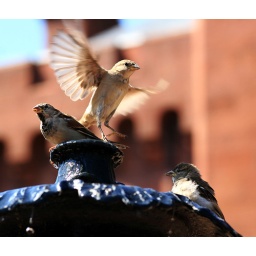
I found these little birds at the bird bath next to the Smithsonian Castle in Washington, DC.